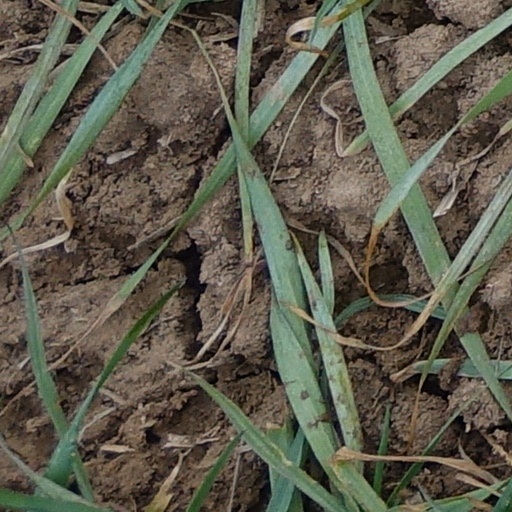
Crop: wheat